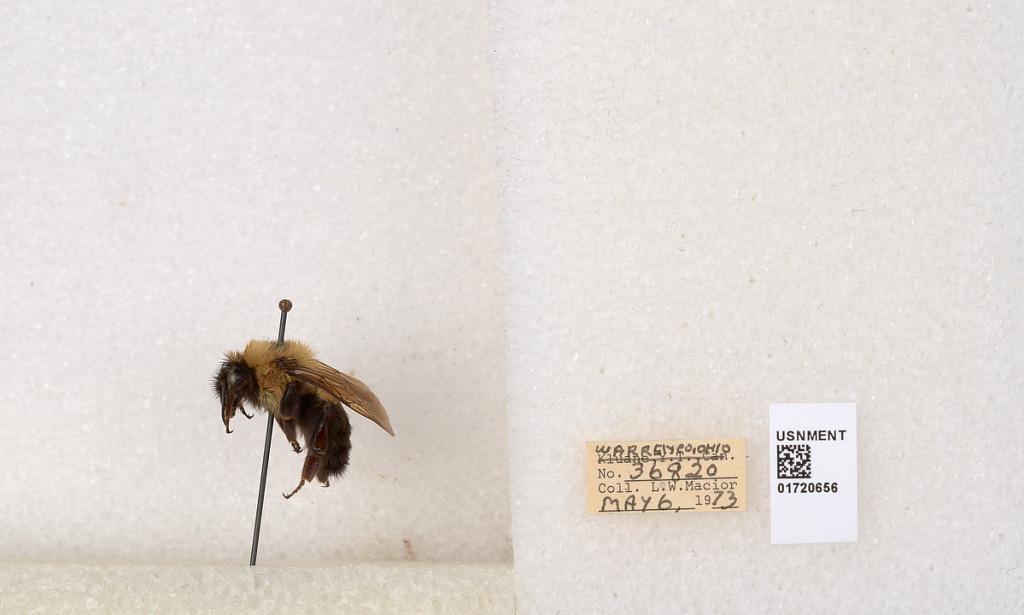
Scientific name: Bombus bimaculatus Cresson
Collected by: L. Macior
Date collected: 1973-5-6
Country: United States
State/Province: Ohio
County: Warren
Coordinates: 39.4276, -84.1668